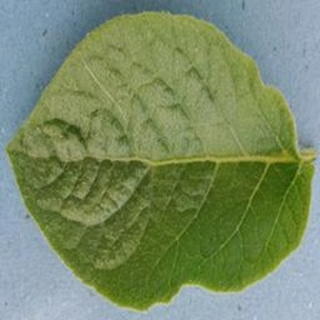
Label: healthy_potato